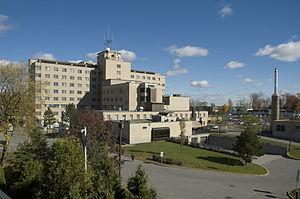
Saint-Jérôme est une ville canadienne du Québec, chef-lieu de la MRC de La Rivière-du-Nord, dans la région des Laurentides. Elle a été créée en 2002 à la suite de la fusion des villes de Bellefeuille, Lafontaine, Saint-Antoine et de l'ancienne ville de Saint-Jérôme.